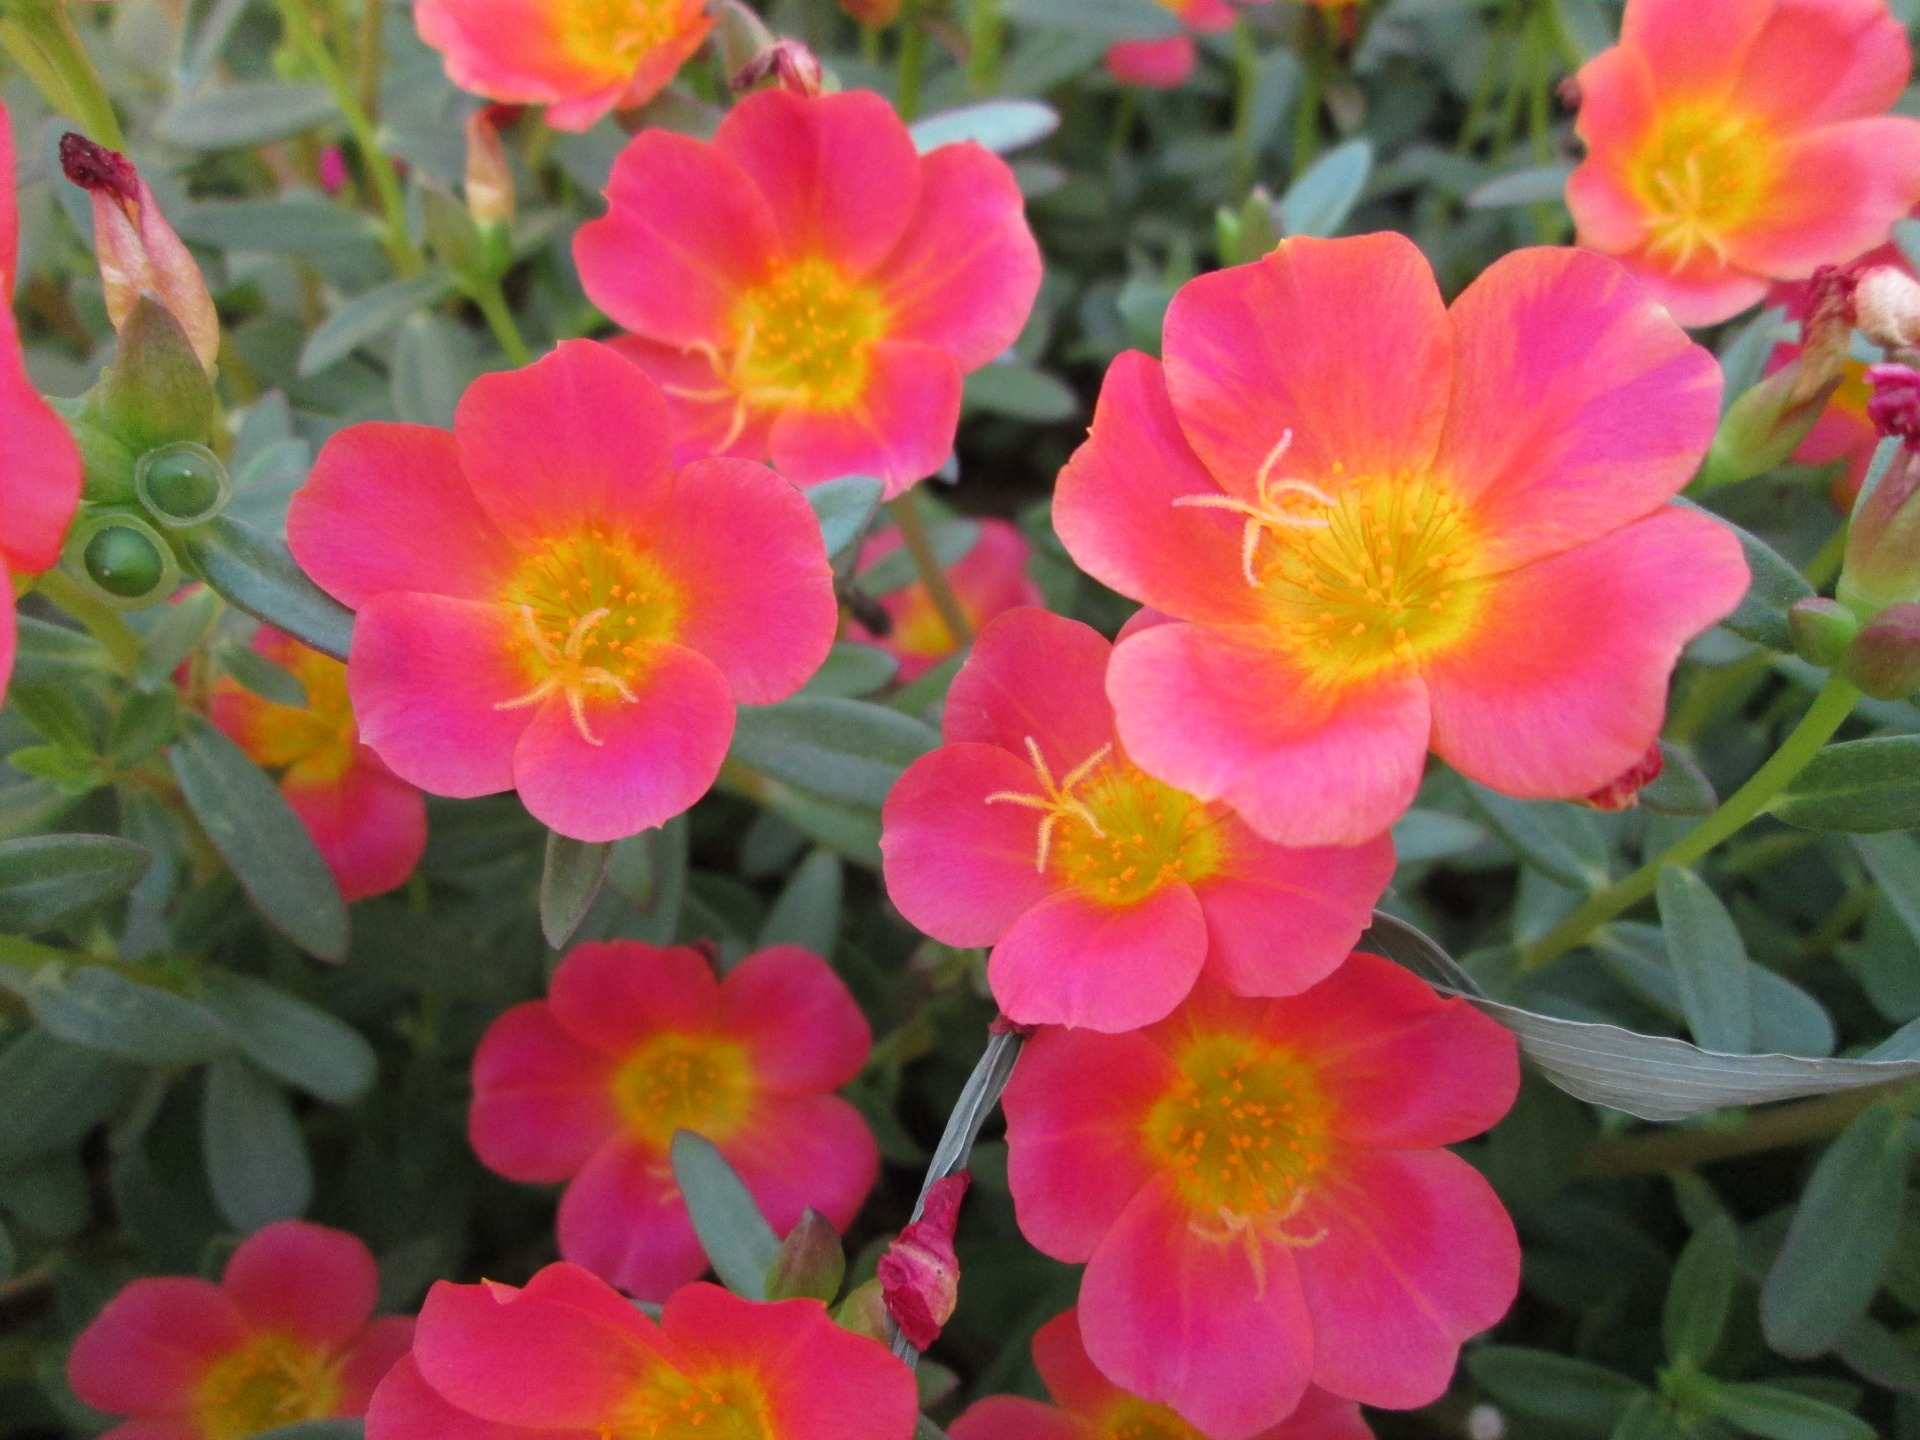
plant, flower, petal, red, park, garden, flowering plant, annual plant, land plant, garden cosmos, common purslane